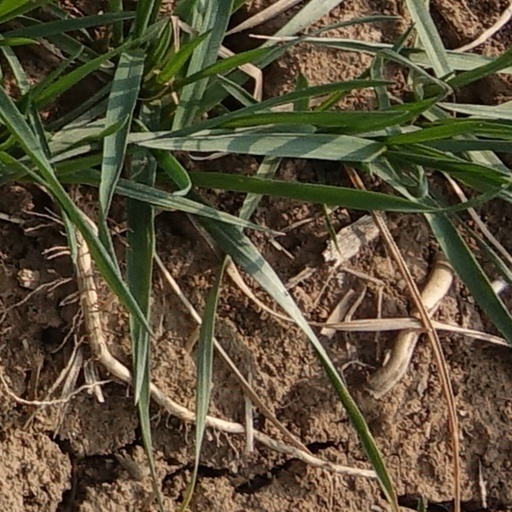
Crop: wheat